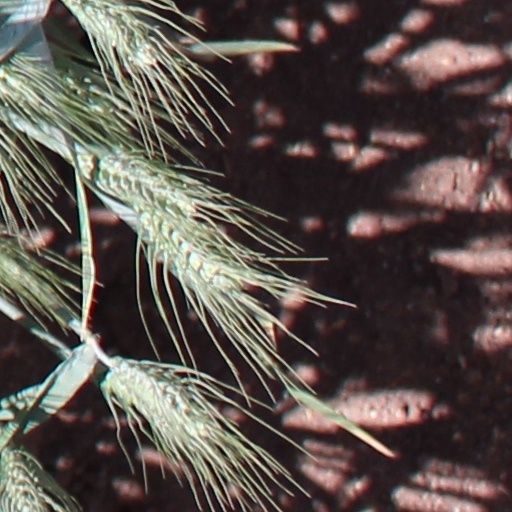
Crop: wheat